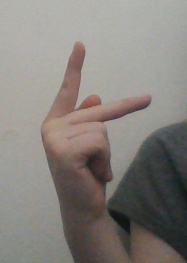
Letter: dha